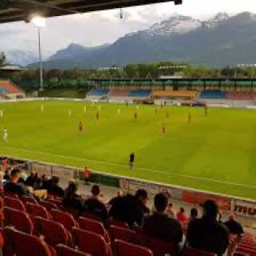
Rheinpark Stadium